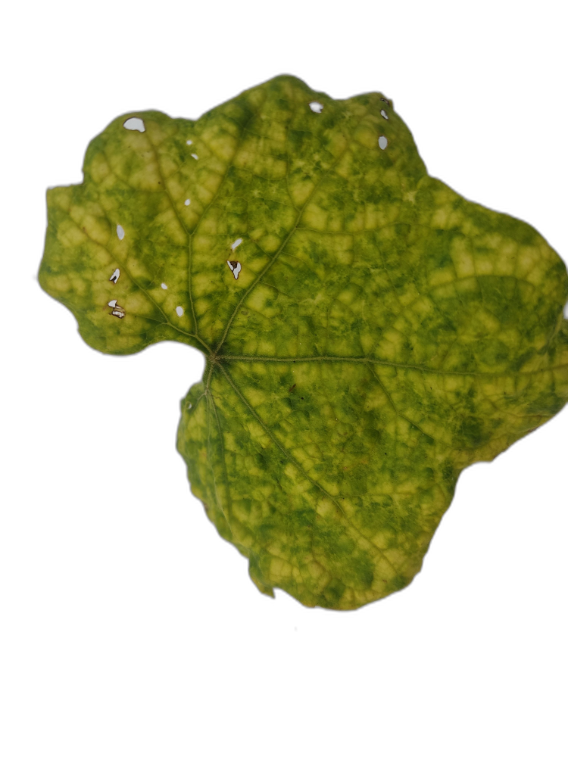
Crop: Zucchini
Label: Yellow_Mosaic_Virus